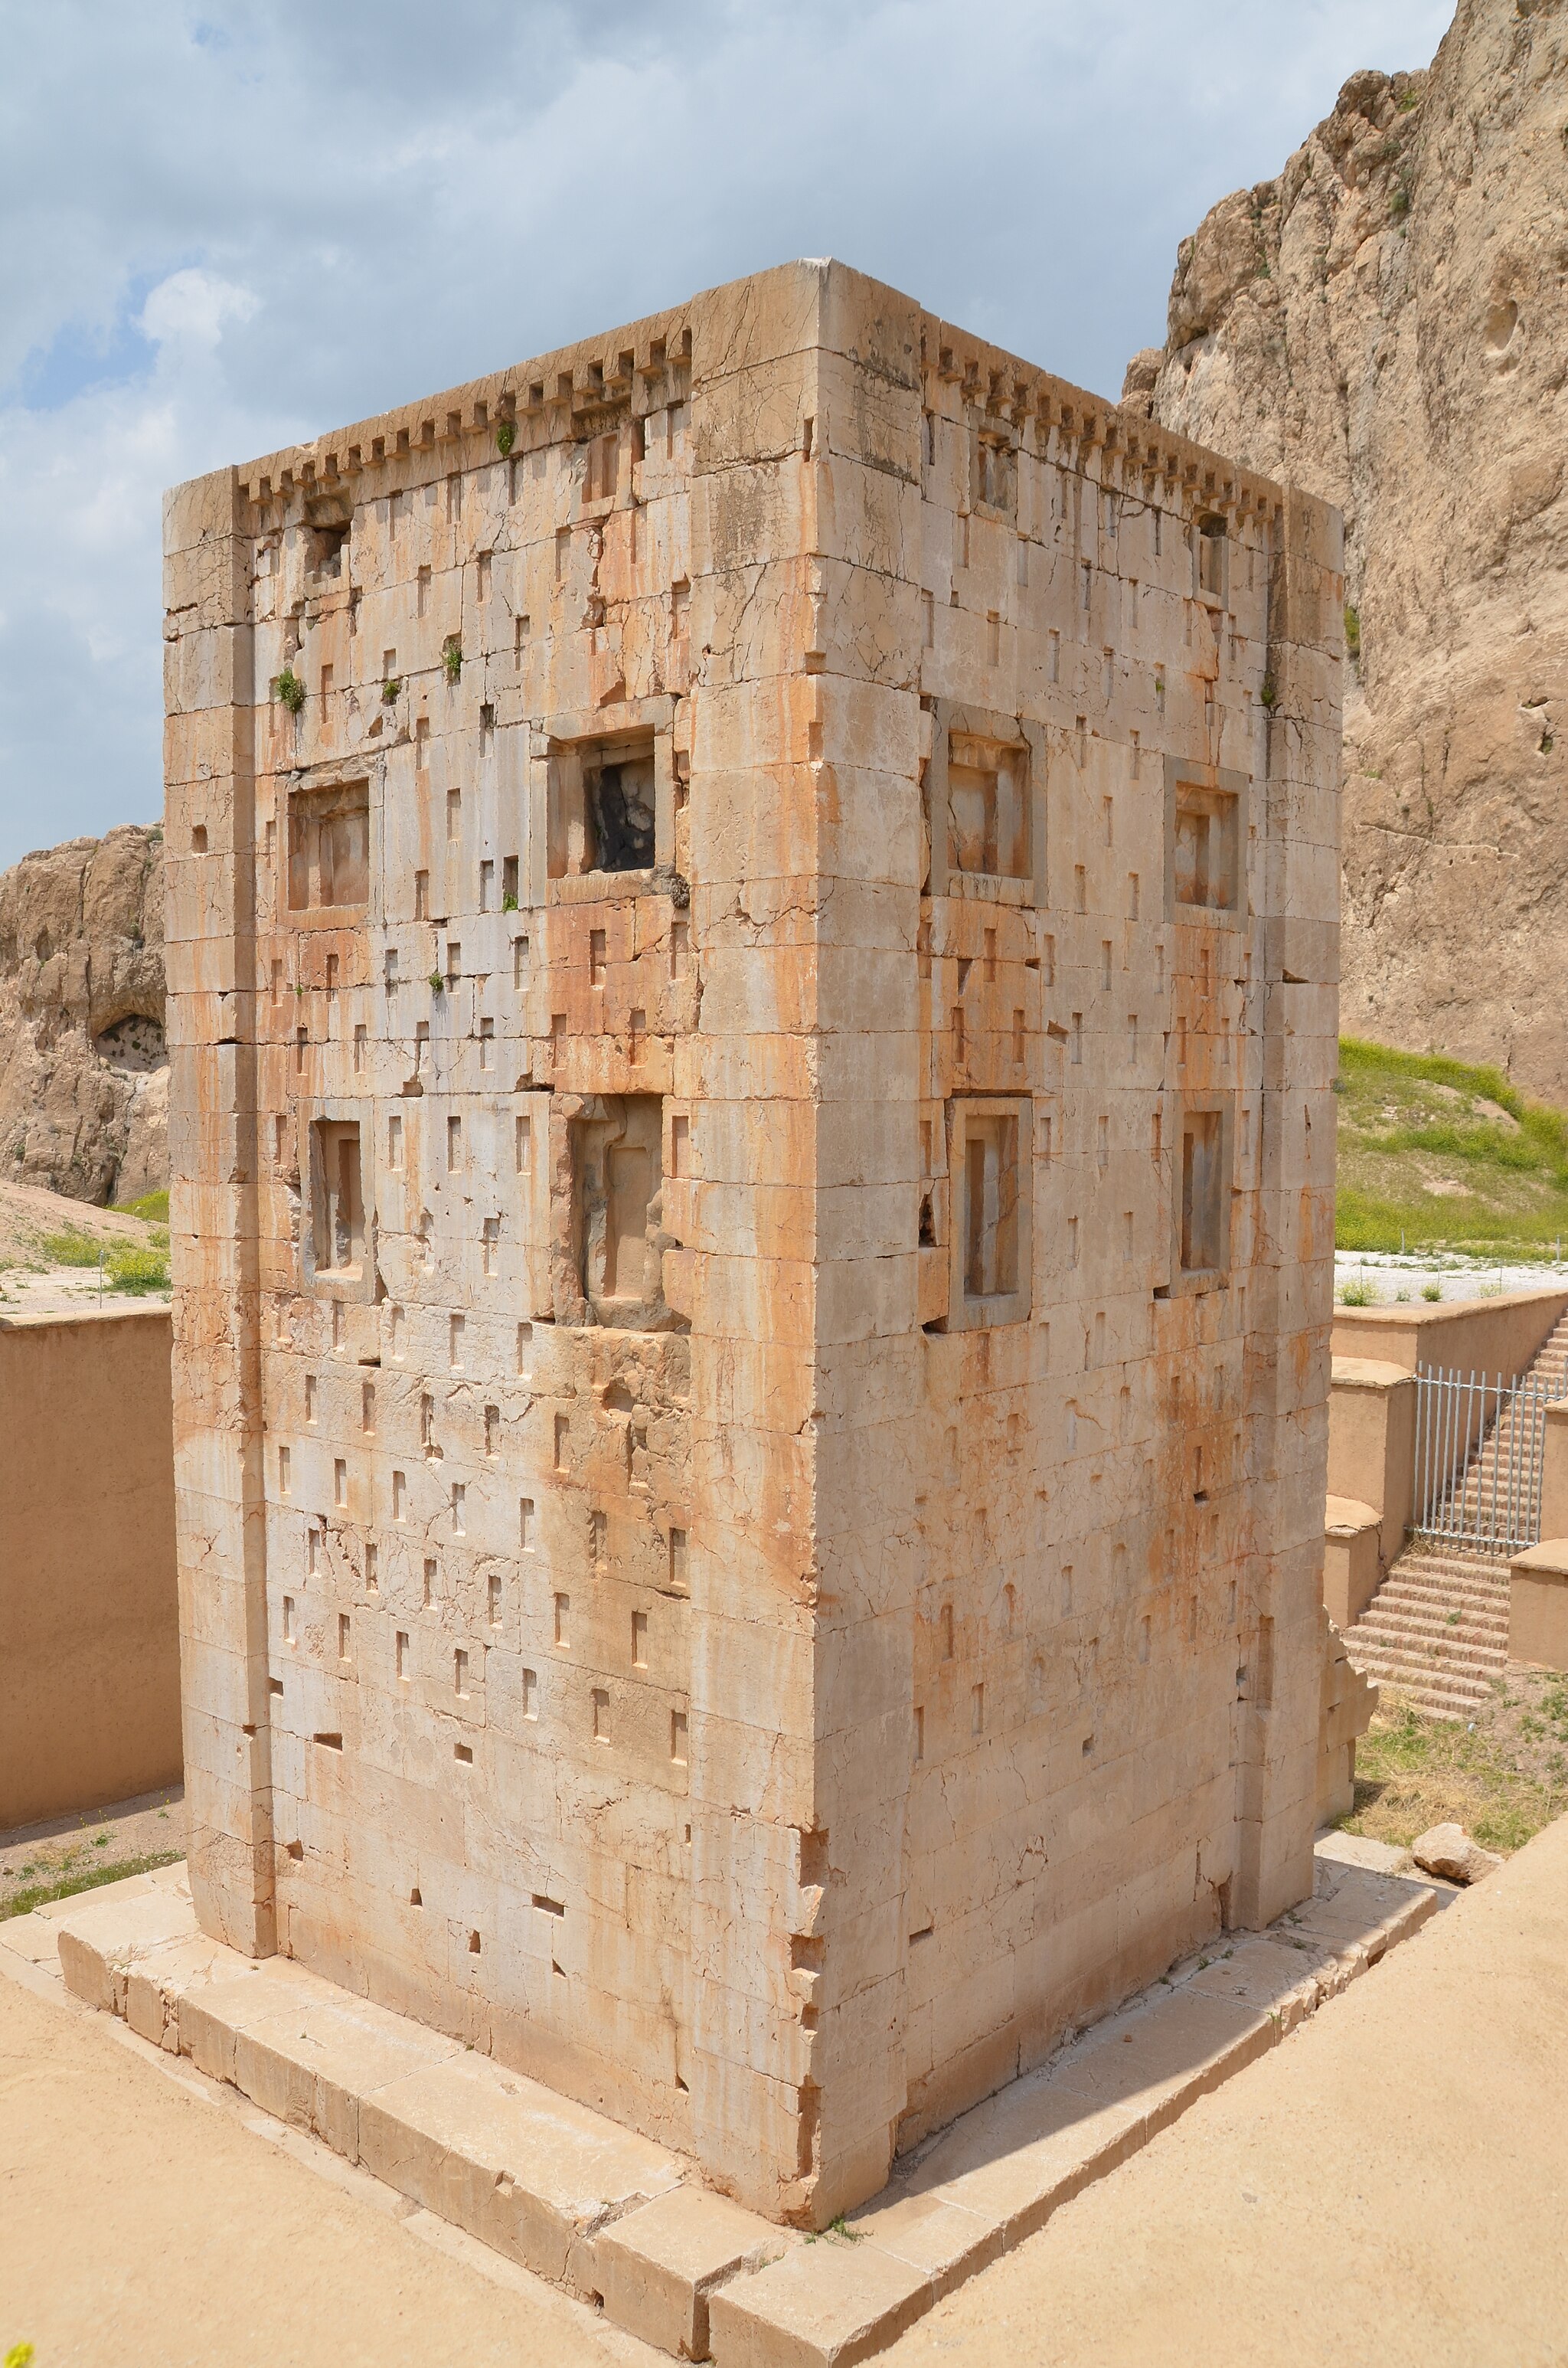
Title: The Ka'bah-e Zardusht, a rectangular-shaped stone structure, built of white limestone blocks, Naqsh-e Rostam, Iran (48098706746)
Description: The Ka'bah-e Zardusht, a rectangular-shaped stone structure, built of white limestone blocks, Naqsh-e Rostam, Iran
Date: 22 April 2019, 10:47 (according to Exif data)
Categories: Ka'ba-ye Zartosht, Photographs by Carole Raddato, Flickr images reviewed by FlickreviewR 2, Iran photographs taken on 2019-04-22